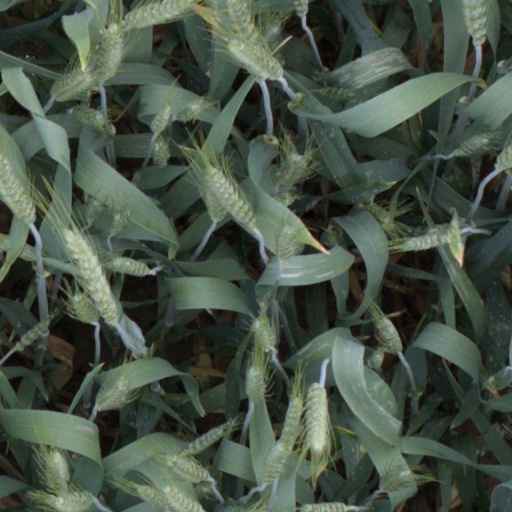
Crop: wheat